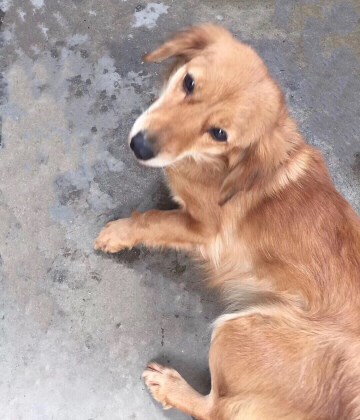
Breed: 3336-n000121-chinese_rural_dog